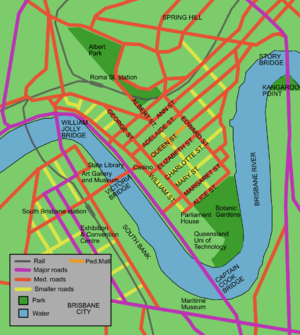
Brisbane /bʁizban/ est la capitale et la ville la plus peuplée de l'État du Queensland, en Australie. Elle est située à 731 kilomètres au nord-nord-est de Sydney, à 1 375 kilomètres au nord-est de Melbourne, à 1 601 kilomètres à l'est-nord-est d'Adélaïde et à 3 608 kilomètres à l'est de Perth. Elle borde le fleuve Brisbane et s'étend sur une plaine humide bordée de collines, limitée par Moreton Bay et par les premiers contreforts de la cordillère australienne. À quelques kilomètres du centre-ville, le mont Coot-Tha accueille une plate-forme panoramique, un planetarium et des jardins botaniques.